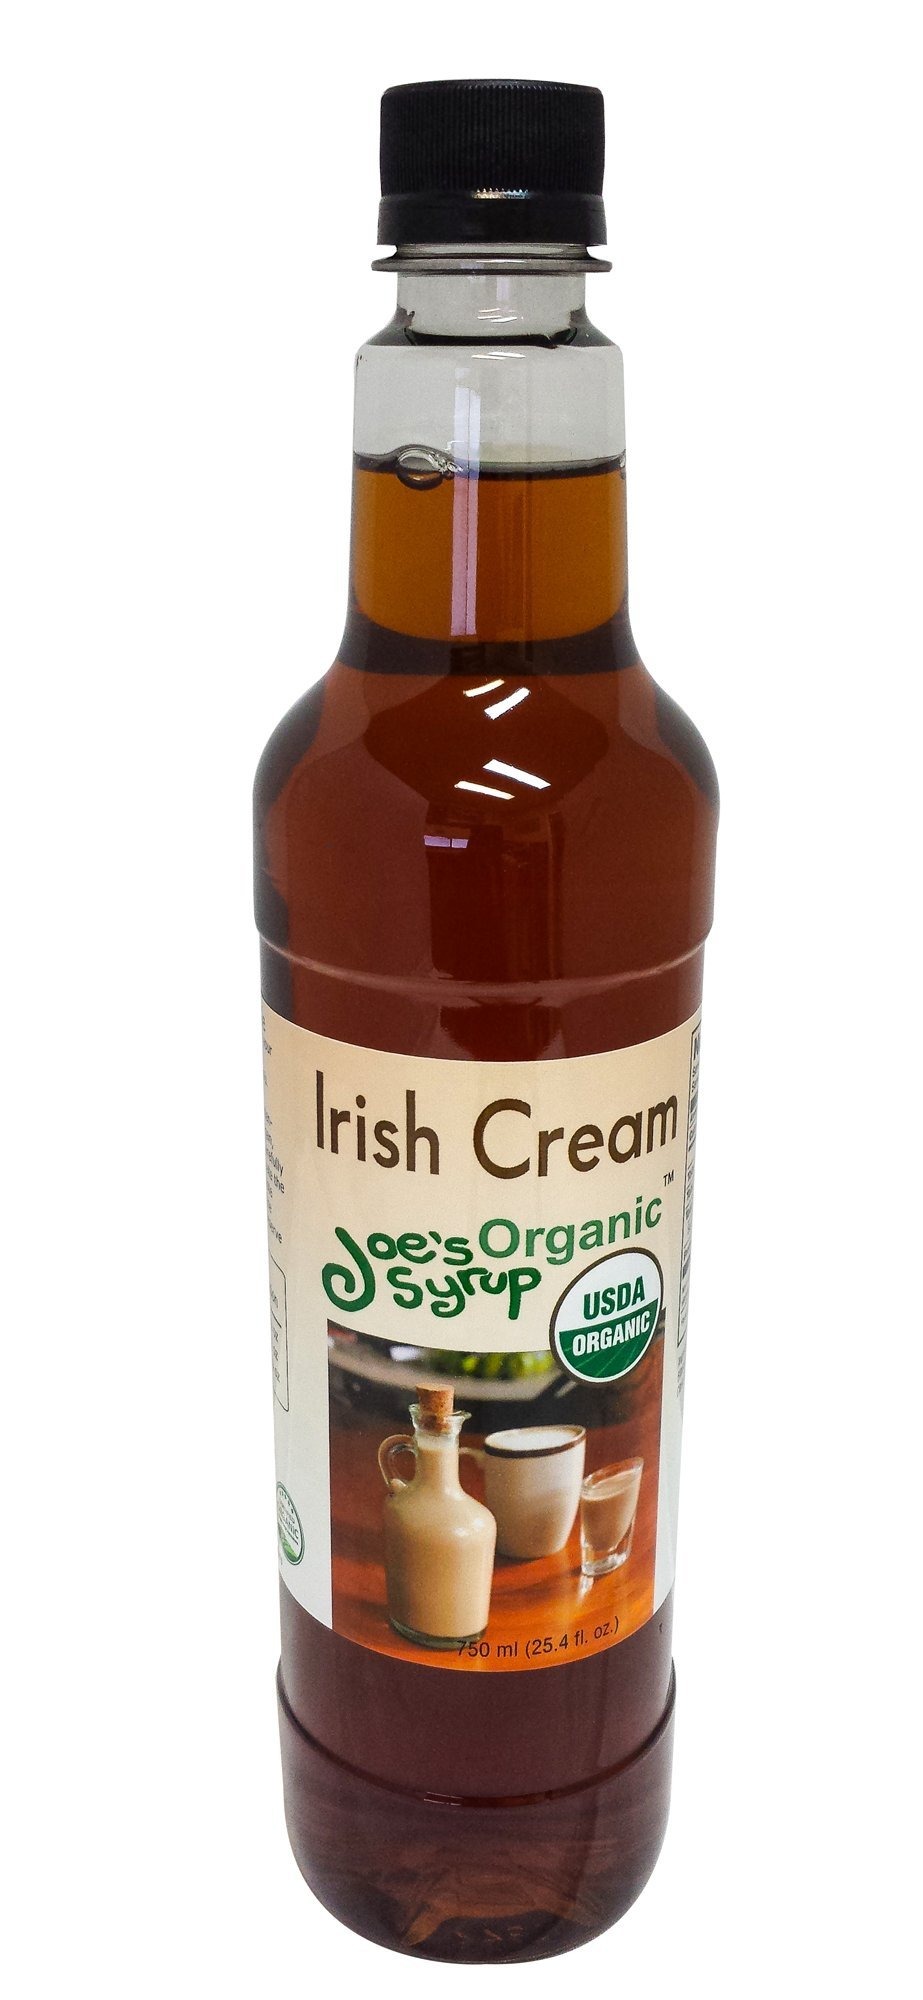
Item Name: Joe’s Syrup Organic Flavored Syrup, Organic Irish Cream, 750 ml
Bullet Point 1: Joe’s Syrup is dedicated to producing the finest quality, Organic Syrups for the Coffee Connoisseur, we make the best possible syrup so you can make the best possible Café Latte, Italian sodas and Cocktails
Bullet Point 2: Made with select natural ingredients and pure organic cane sugar, Joe's Organic Irish Cream Flavored Syrup is a must have for Coffee and ice cream based drinks
Bullet Point 3: Certified organic, vegan, gluten-free, Non-GMO, and no preservatives
Bullet Point 4: Joe's Organic Syrups are all made from Certified organic sugar, organic flavor and just enough citric acid to give each flavor the appropriate "snap"
Bullet Point 5: 750 ml (25.4 oz) bottle – Made in the USA, Contact seller directly for 100% Customer Satisfaction Guarantee
Value: 25.4
Unit: Fl Oz

Price: 21.5